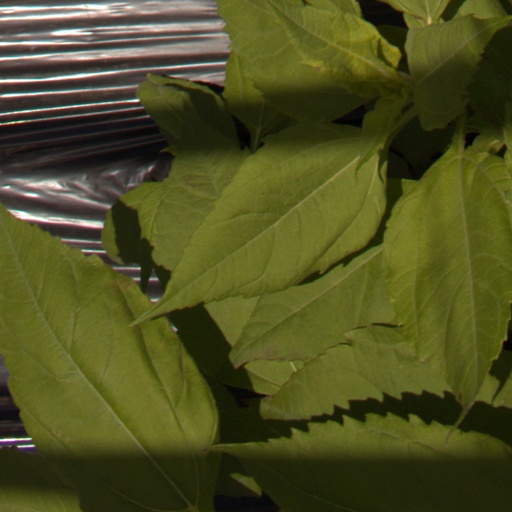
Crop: Jerusalem artichoke